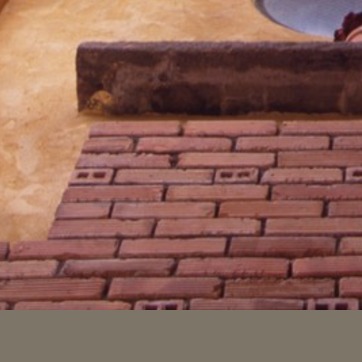
Material: brick